Question: What color is the clock?
Tambaya: Wana launine agogon?
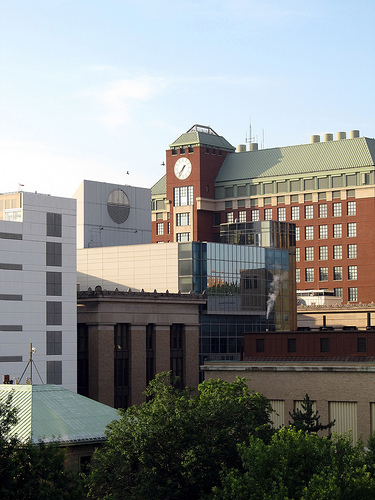
Answer: White.
Amsa: Fari.